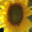
Label: sunflower